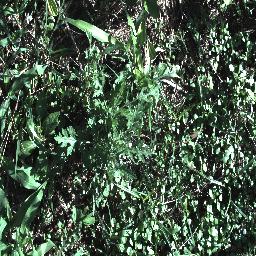
Label: parthenium